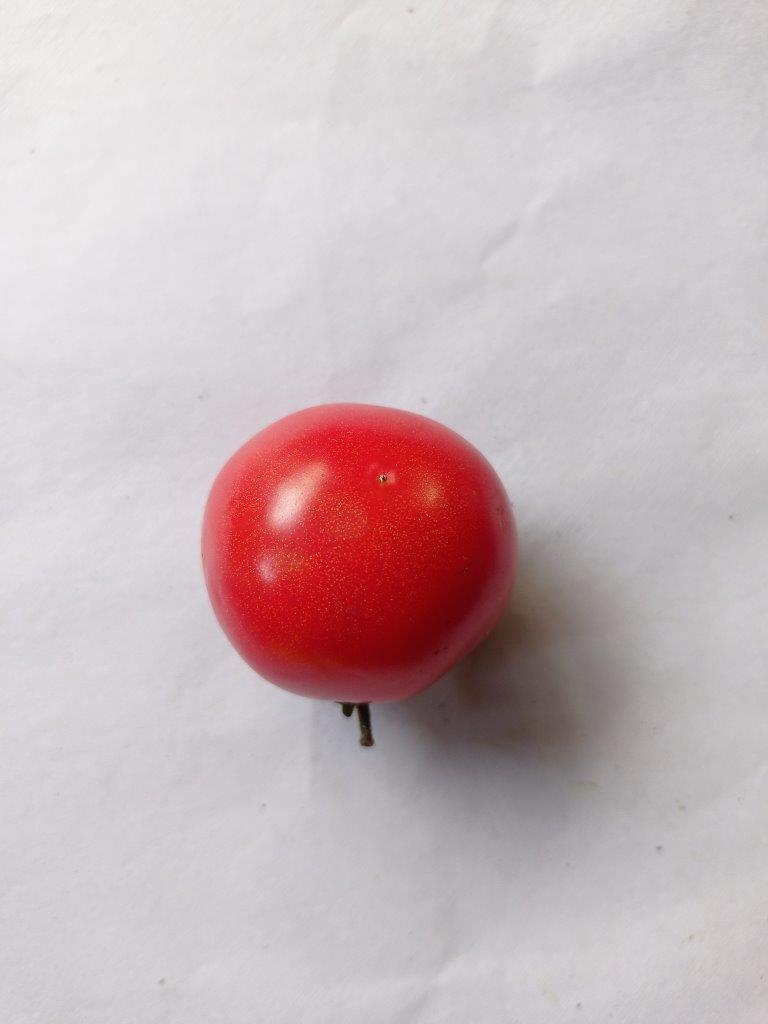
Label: Fresh